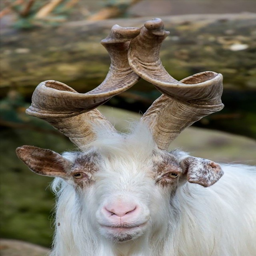
horns twisted like a corkscrew or propeller .